Clarence C. Clendenen

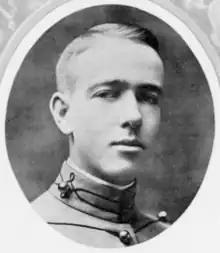
At West Point in 1920

Clarence Clemens Clendenen (June 8, 1899 – November 19, 1977) was an American historian. He won the 1960 Beveridge Award from the American Historical Association for "The United States and Pancho Villa".